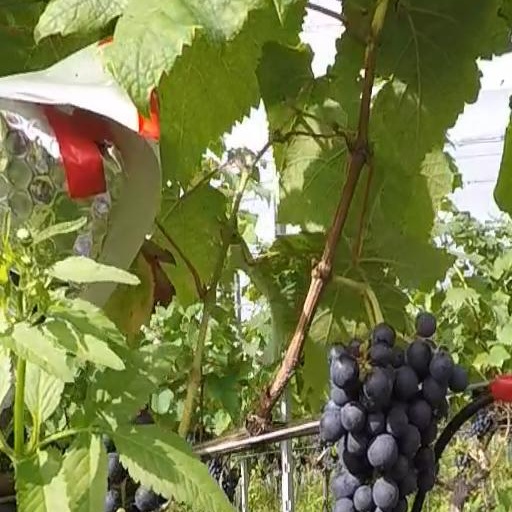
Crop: grape